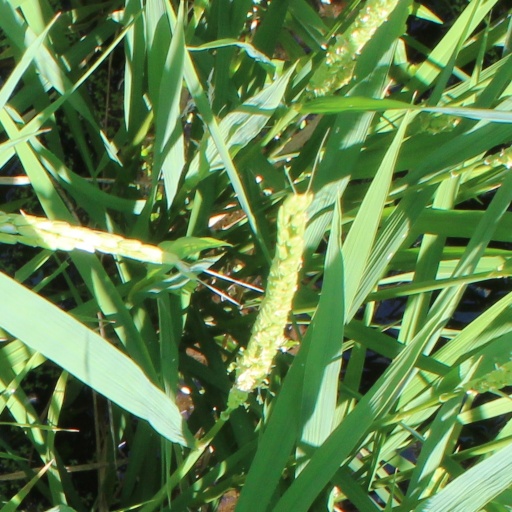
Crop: rice